Chris Henderson

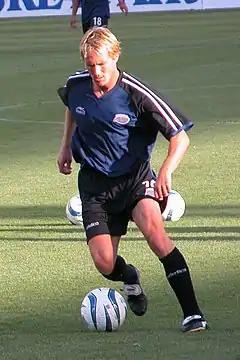
Henderson playing for Colorado Rapids

Christopher Henderson (born December 11, 1970) is an American former professional soccer player who played as a midfielder. He earned 79 caps with the U.S. national team and part of the U.S. team at the 1992 Summer Olympics. At the time of his retirement from Major League Soccer, he was the league's all-time leader in games played. Henderson served as the technical director of Seattle Sounders FC from 2008 to 2021. He is the chief soccer officer and sporting director of Atlanta United FC.